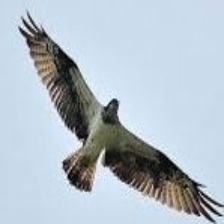
Species: GREY HEADED FISH EAGLE
Scientific name: ICHTHYOPHAGA ICHTHYAETUS